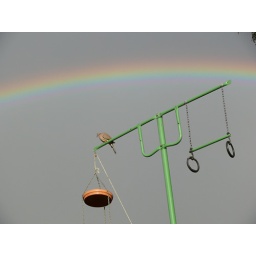
rainbow Spotted turtle dove under rainbow in our bird feeder 170609